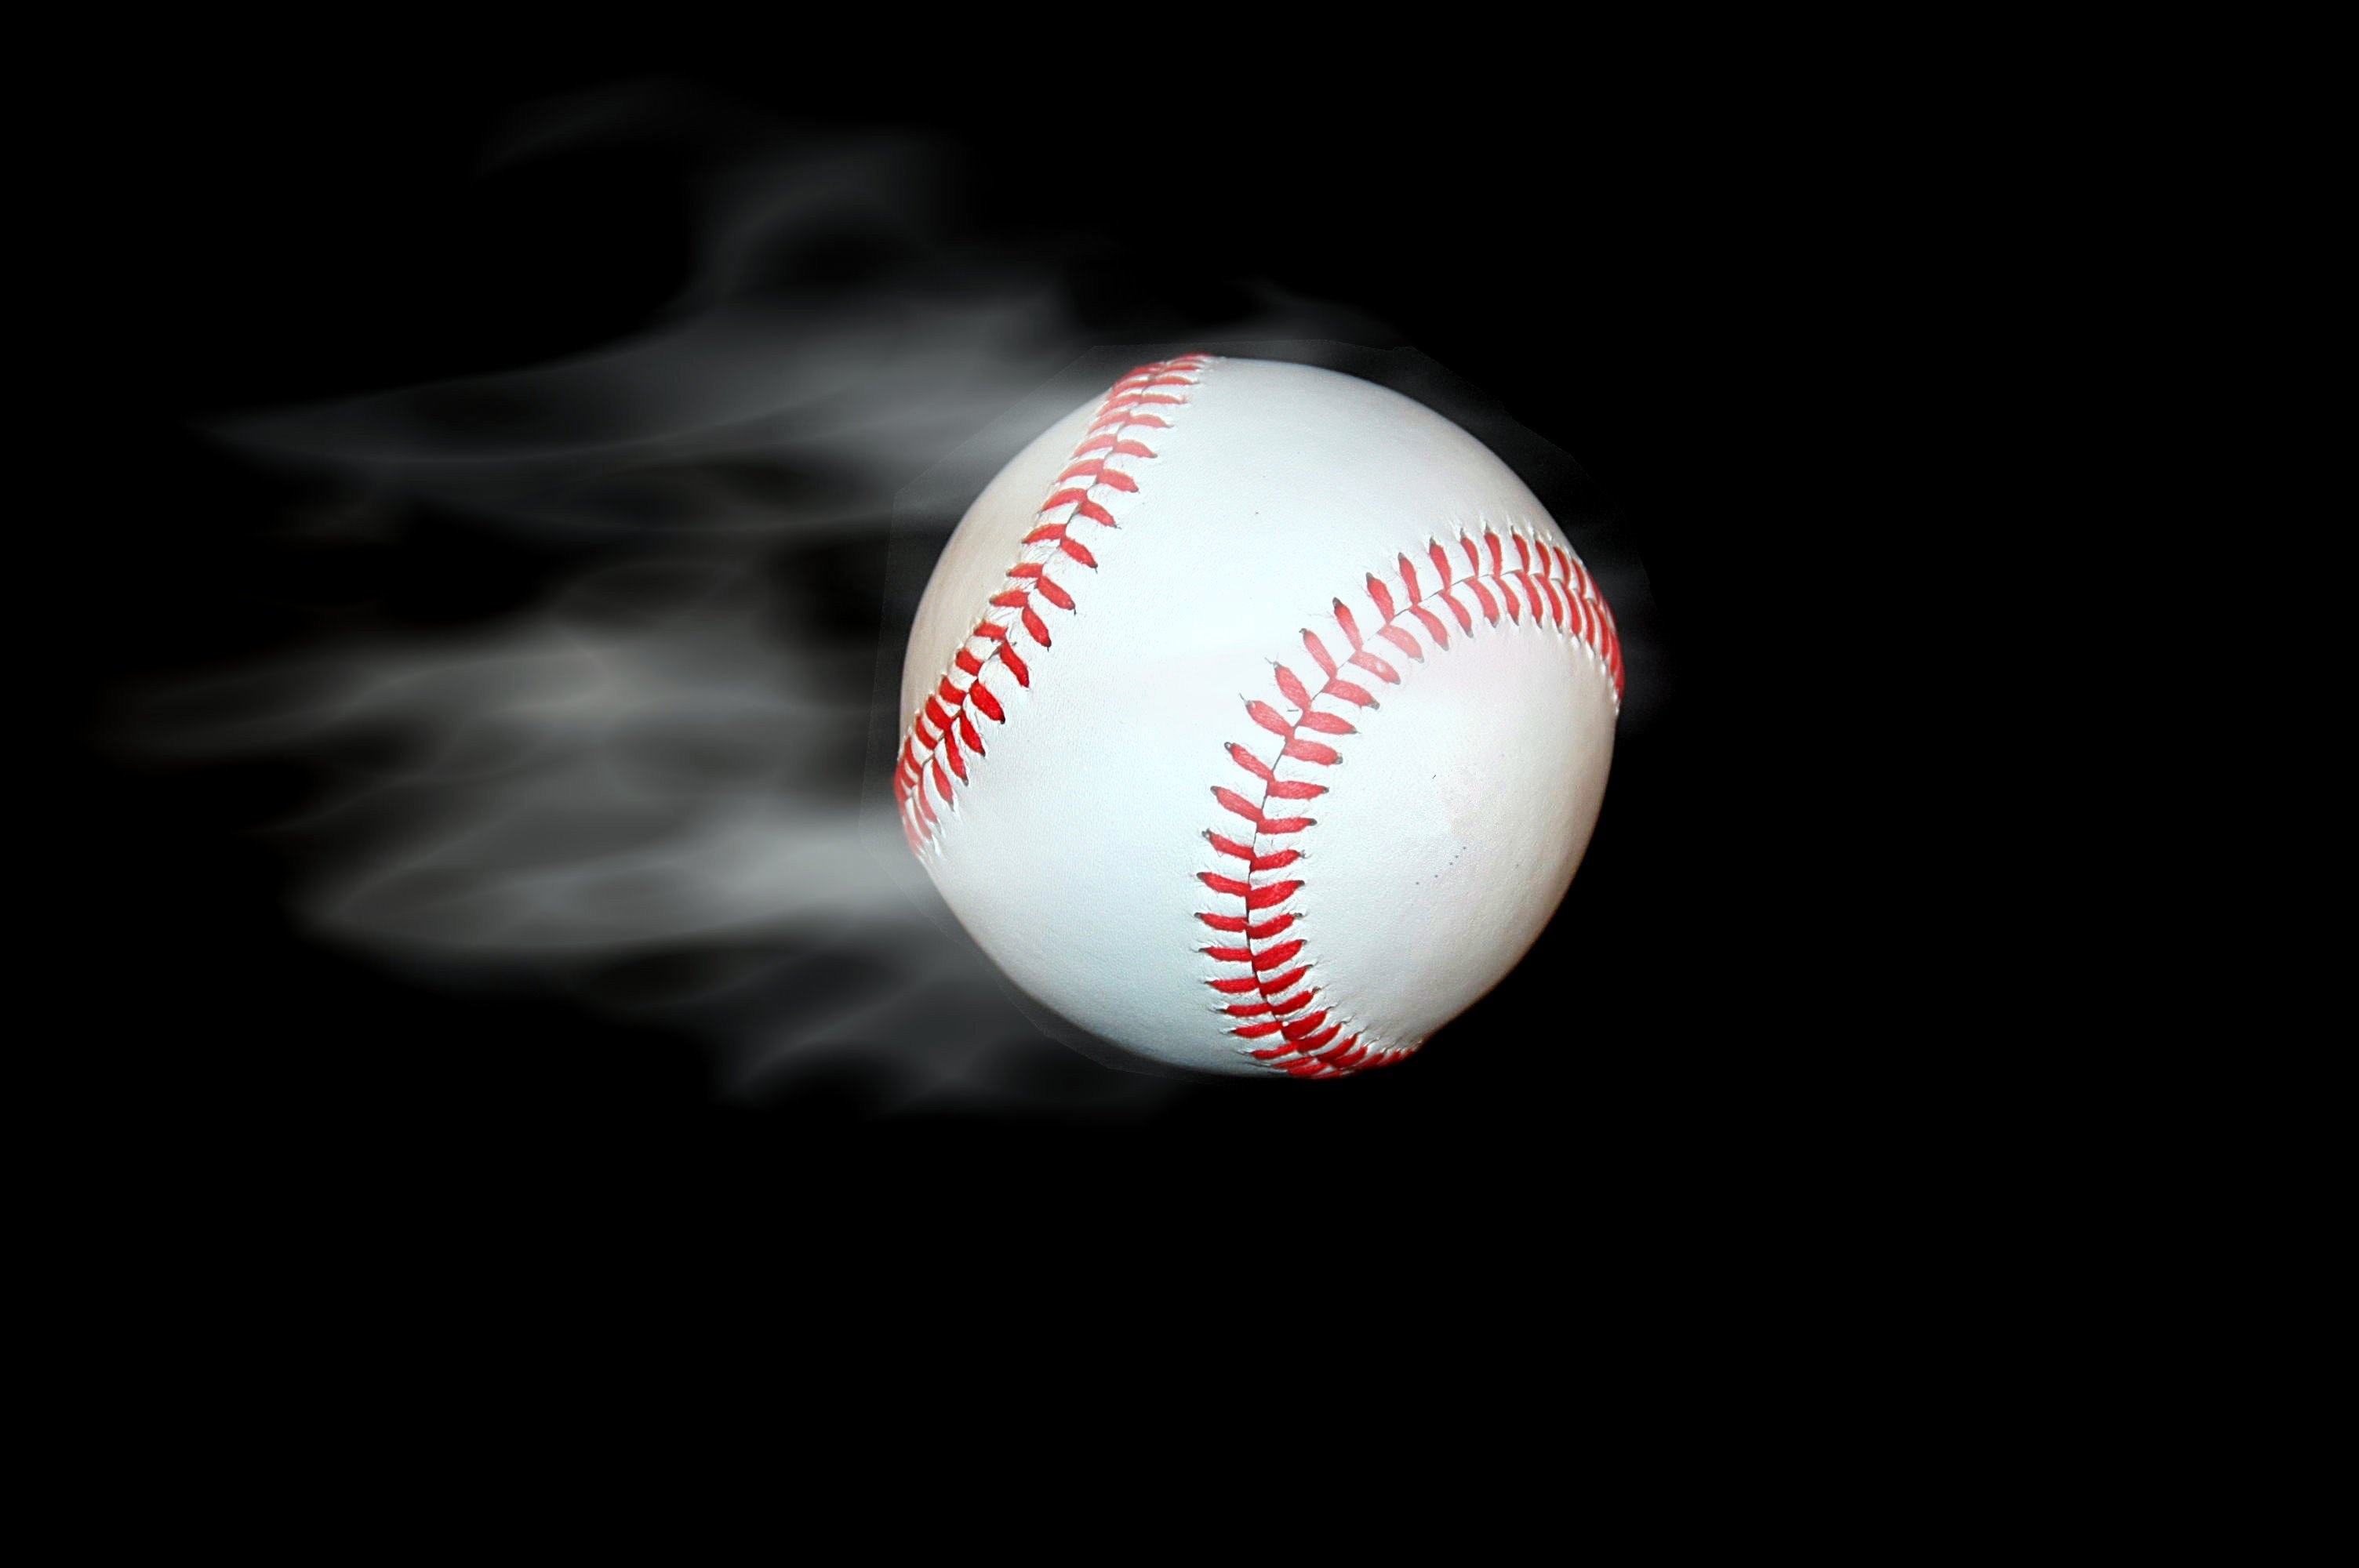
white, baseball, sport, game, isolated, smoke, smoking, equipment, action, black, football, leisure, illuminated, sports equipment, power, background, ball, nobody, special effect